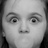
Emotion: surprise